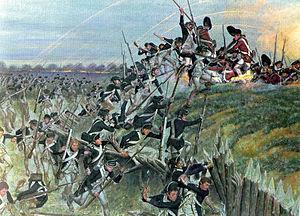
Armand-Charles Tuffin, marquis de La Rouërie, né le 13 avril 1751 à Fougères, mort le 30 janvier 1793 au château de La Guyomarais à Saint-Denoual, est un militaire français, héros de la guerre d’indépendance américaine et l'organisateur de l'Association bretonne.
1781 est une année commune commençant un lundi.